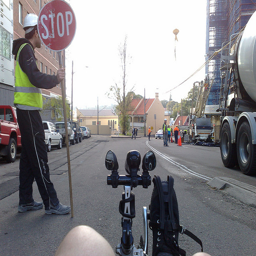
A construction worker is holding a stop sign
A man holding a red stop sign while standing on a busy street.
A person holding a stop sign on a street.
Construction workers holding a sign and fixing the road.
A construction working holding a stop sign while standing in the street.